Yoshito Ōkubo

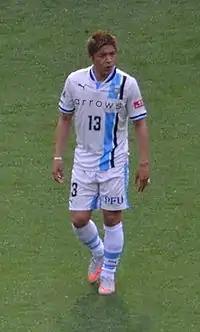
Okubo in 2016

is a Japanese former professional footballer who played as a forward. He played for the Japan national team, scoring six goals in 60 appearances. He was the J.League Top Scorer and J.League Best XI in 2013, 2014, and 2015.